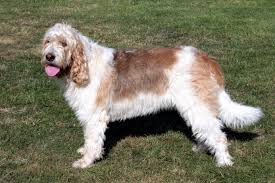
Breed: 217-n000014-otterhound